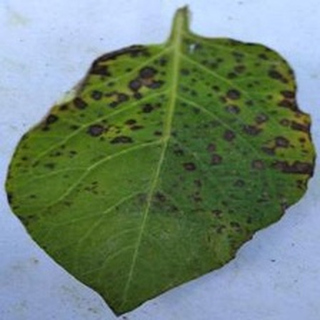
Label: potato_early_blight